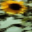
Label: sunflower